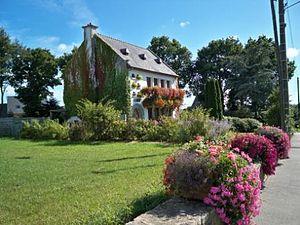
Vue de la mairie de La Harmoye 22320 France
La Harmoye [la aʁmwa] est une commune française située dans le département des Côtes-d'Armor en région Bretagne.